Lviv-Volyn coal basin

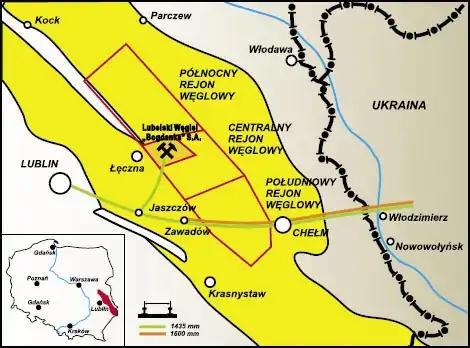

The Lviv-Volyn coal basin is a coal basin within the Lviv Oblast and Volyn Oblast of Ukraine. In the western direction in continues into Poland, . Its area is about 10,000 km.